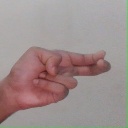
अक्षर: ह